Describe the emotion expressed in this image:  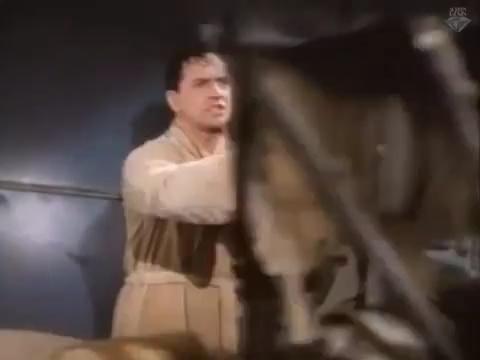
This person displays Suffering, valence and arousal with high intensity.